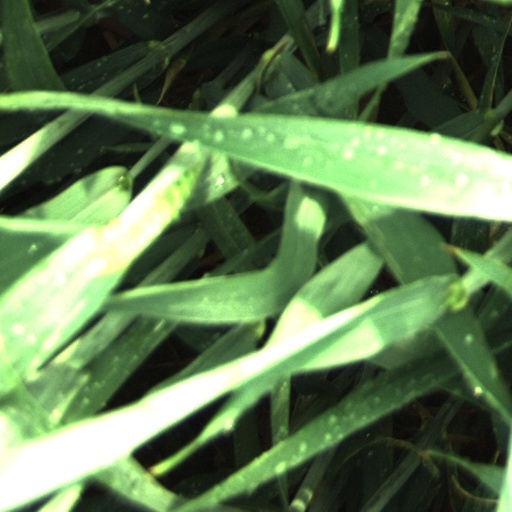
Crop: wheat